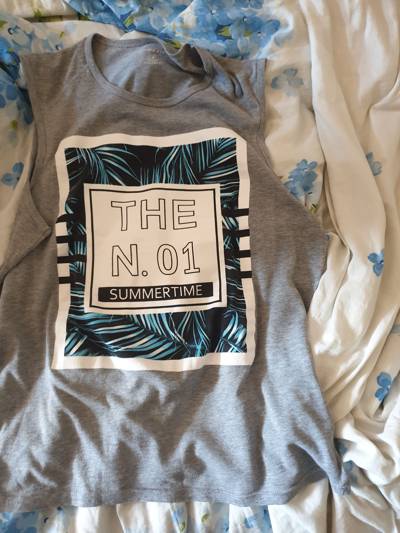
Waste category: clothes